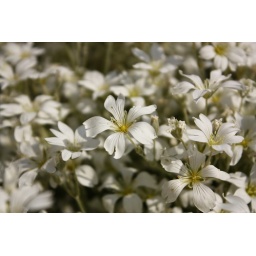
Nice white flowers from museum's courtyard in Preslav. I don't know their name.